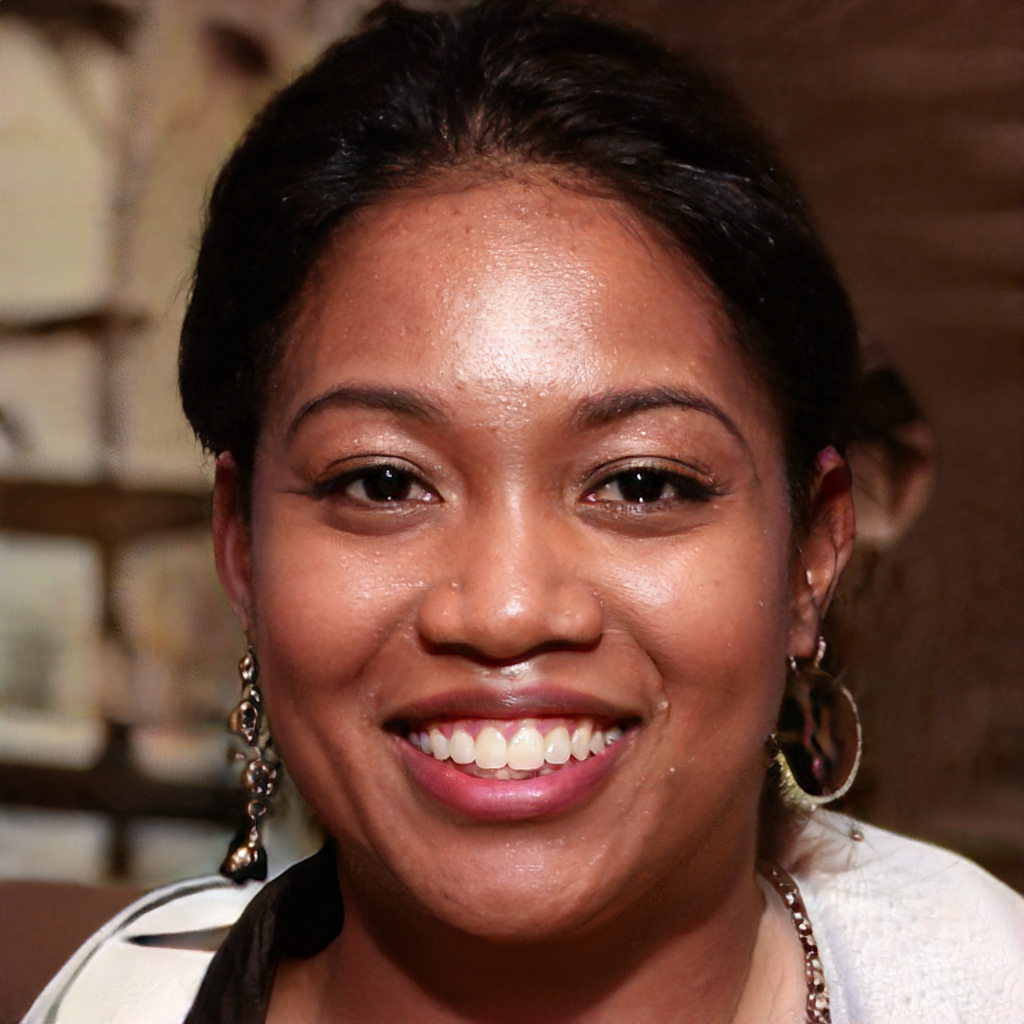
Gender: Female